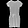
Label: Dress